Thunderstorm

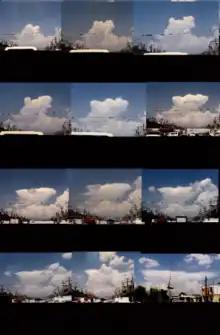
A cumulus congestus' transformation into a mature cumulonimbus incus

The first stage of a thunderstorm is the cumulus stage or developing stage. During this stage, masses of moisture are lifted upwards into the atmosphere. The trigger for this lift can be solar illumination, where the heating of the ground produces thermals, or where two winds converge forcing air upwards, or where winds blow over terrain of increasing elevation. The moisture carried upward cools into liquid drops of water due to lower temperatures at high altitude, which appear as "cumulus" clouds. As the water vapor condenses into liquid, latent heat is released, which warms the air, causing it to become less dense than the surrounding, drier air. The air tends to rise in an "updraft" through the process of convection (hence the term convective precipitation). This process creates a low-pressure zone within and beneath the forming thunderstorm. In a typical thunderstorm, approximately 500 million kilograms of water vapor are lifted into the Earth's atmosphere.